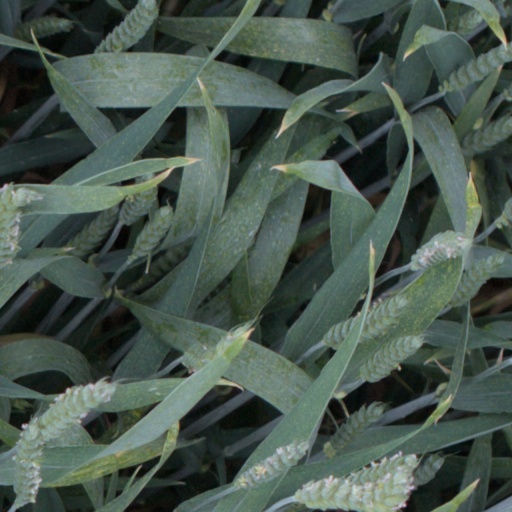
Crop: wheat